Administrative geography of Bangladesh

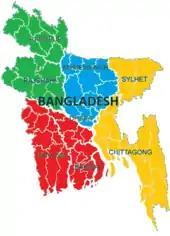

Traditionally, Bangladesh has been divided into four regions by the fertile Ganges-Brahmaputra delta; formed by the confluence of the Ganges (local name Padma or "Pôdda"), Brahmaputra (Jamuna or "Jomuna"), and Meghna rivers and their various tributaries. These four regions are: